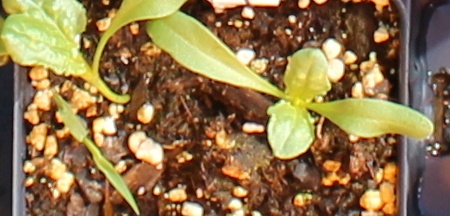
Label: Sugar beet